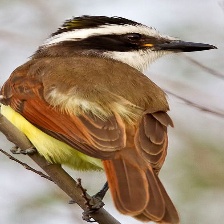
Species: GREAT KISKADEE
Scientific name: PITANGUS SULPHURATUS